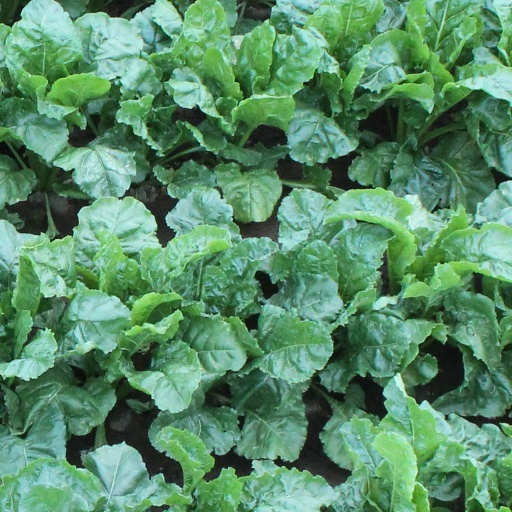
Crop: sugar beet